Underwater vision

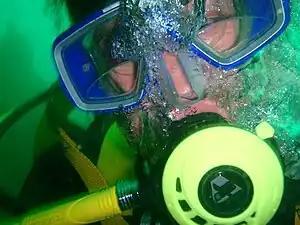
Scuba diver with bifocal lenses fitted to a mask

Underwater vision is the ability to see objects underwater, and this is significantly affected by several factors. Underwater, objects are less visible because of lower levels of natural illumination caused by rapid attenuation of light with distance passed through the water. They are also blurred by scattering of light between the object and the viewer, also resulting in lower contrast. These effects vary with wavelength of the light, and color and turbidity of the water. The vertebrate eye is usually either optimised for underwater vision or air vision, as is the case in the human eye. The visual acuity of the air-optimised eye is severely adversely affected by the difference in refractive index between air and water when immersed in direct contact. Provision of an airspace between the cornea and the water can compensate, but has the side effect of scale and distance distortion. The diver learns to compensate for these distortions. Artificial illumination is effective to improve illumination at short range.